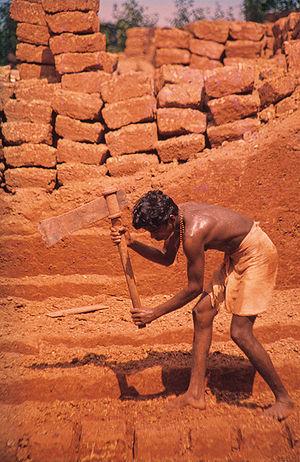
Une définition de l'histoire de la construction, qui la distingue de l'histoire de l'architecture, pourrait nous être donnée par Vitruve : elle s'attache à décrire les matériaux que fournit la nature et l'usage qu'on en fait. Il n'y est pas question de l'origine de l'architecture, mais bien de celle des bâtiments, ainsi que de la manière dont on est parvenu à donner à l'art de bâtir les développements et le degré de perfection où nous le voyons aujourd'hui. Le champ de l'histoire de la construction s'est constitué dans certains pays comme un domaine d'étude universitaire à part entière.
La latérite est une roche rouge ou brune, qui se forme par altération des roches sous les climats tropicaux. Le sens large désigne l'ensemble des matériaux, meubles ou indurés, riches en hydroxydes de fer ou en hydroxyde d'aluminium, constituant des sols, des horizons superficiels, des horizons profonds de profil d'altération. On trouve des latérites surtout en domaine intertropical. Elles recouvrent 33 % des continents.